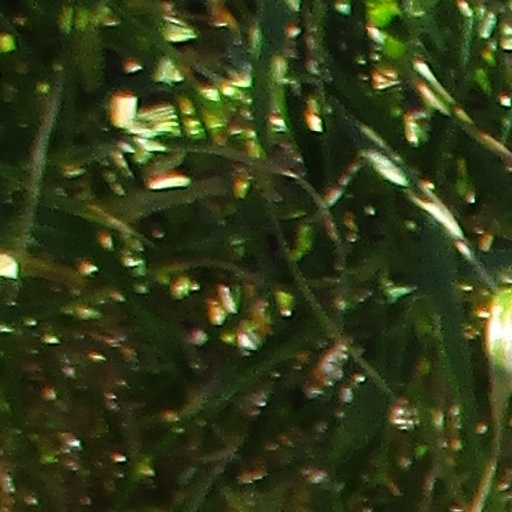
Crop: wheat